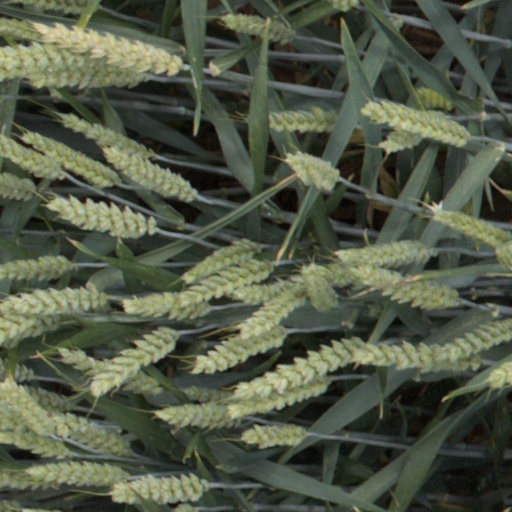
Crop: wheat